Korean Empire won

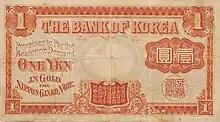
A banknote of 1 yen "in gold or Nippon Ginko notes" issued by the Bank of Korea in the year 1909.

No banknotes were issued denominated in won. However, Korean yen notes were issued by Dai-Ichi Ginko (First National Bank (of Japan), 주식회사제일은행, 株式會社第一銀行). The Dai-Ichi Bank's role as treasury bank for the imperial Korean government, its responsibility for recalling the old cupronickel and Korean cash coinage, and the fact that this bank issued the only banknotes that ever gained universal acceptance in Korea at the time emphasised the fact that the Dai-Ichi Bank held a status of being the "de facto" "Central Bank of Korea" until the founding of the Bank of Korea.